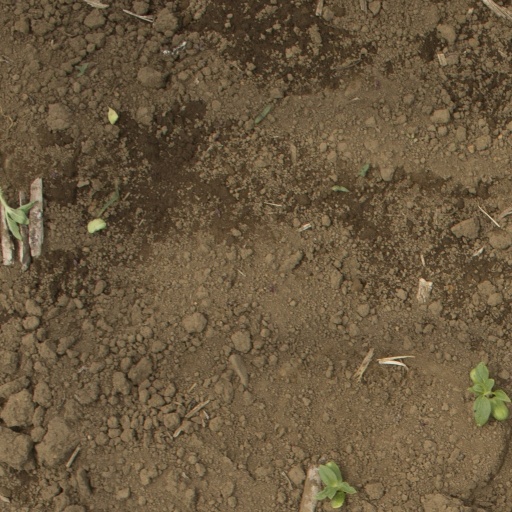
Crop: Jerusalem artichoke